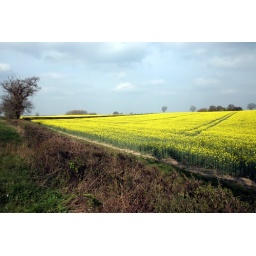
A yellow field of Canola seed, captured on a rolling hillside in the West Midlands, England.